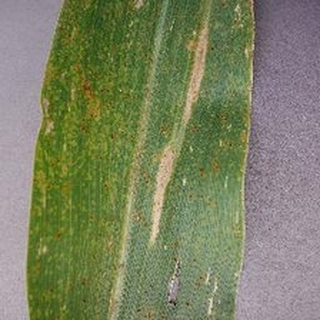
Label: corn_northern_leaf_blight